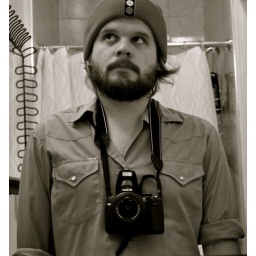
looking at a bird in my house